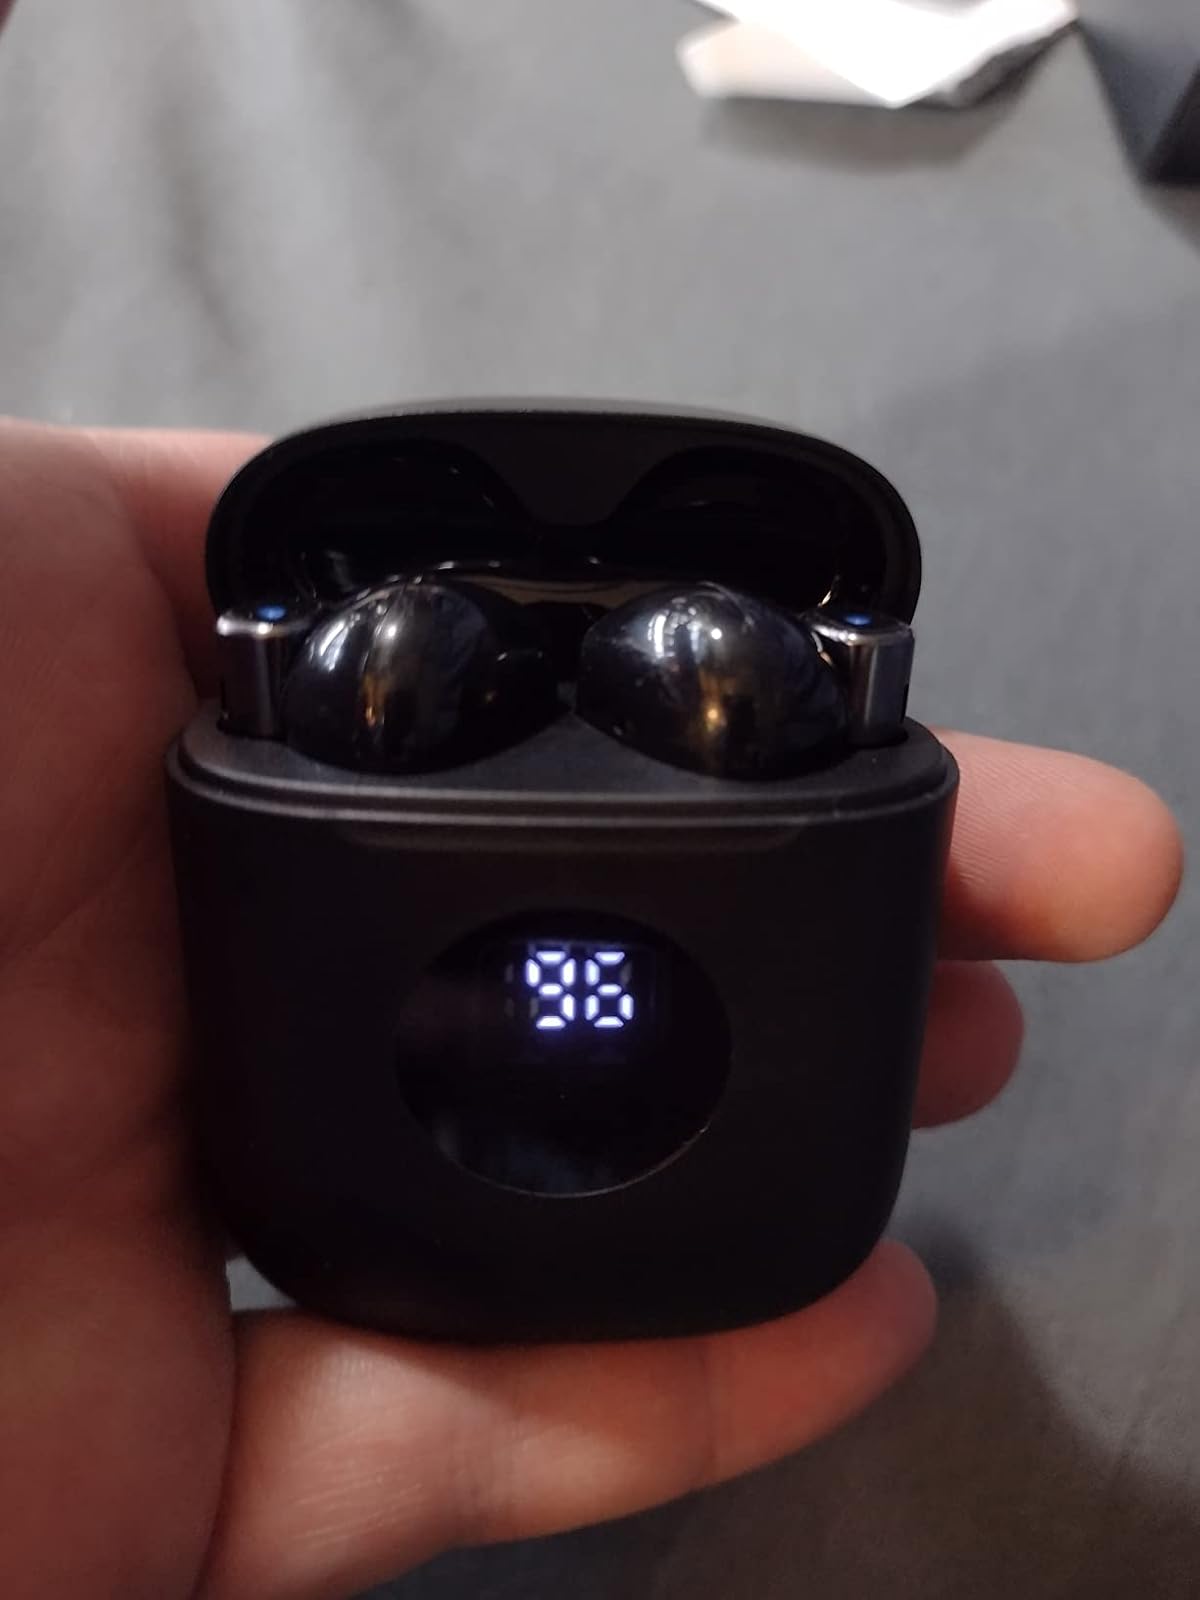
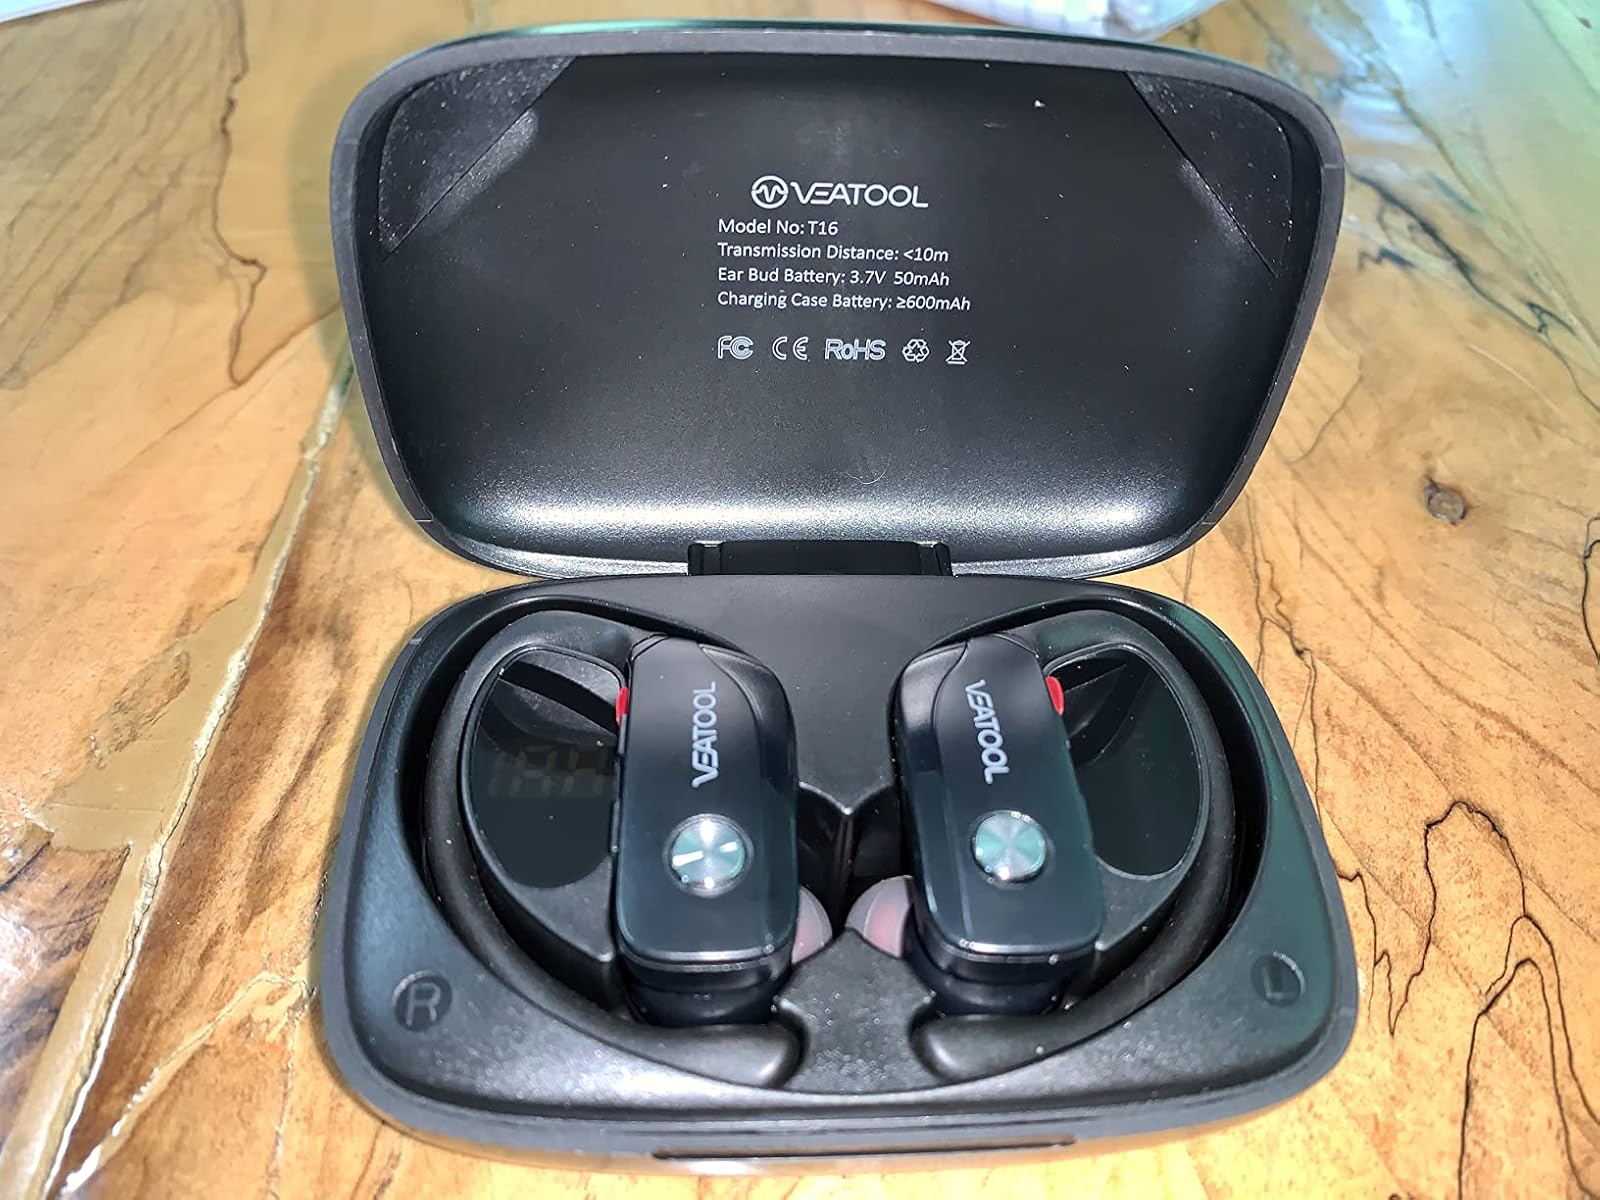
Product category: earbuds
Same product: no